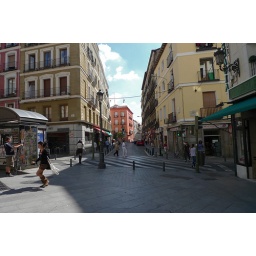
Junction of Calle de Atocha and Calle de la Magdalena. The red building is in Calle de Santa Isabel.